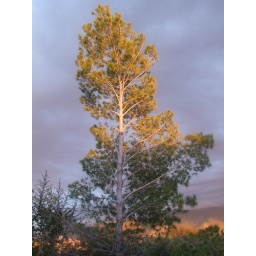
tree in golden light